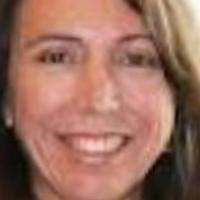
Age group: age 31-40